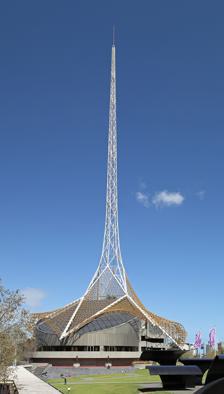
Building: Arts Centre Melbourne
Country: Australia
Year built: 1984
"The Playhouse, Melbourne" redirects here. For the historic theatre, see Garrick Theatre (Melbourne) . Performing arts centre in Victoria, Australia Arts Centre Melbourne Arts Centre Melbourne's spire Former names Victorian Arts Centre General information Type Performing arts centre Location Southbank , Victoria , Australia Coordinates 37°49′13″S 144°58′6″E / 37.82028°S 144.96833°E / -37.82028; 144.96833 Construction started 1973 ; 52 years ago ( 1973 ) Completed 1984 ; 41 years ago ( 1984 ) Owner Victorian Arts Centre Trust Height 162 m (531 ft) (was 115 m (377 ft) with original spire) Design and construction Architect(s) Roy Grounds and Company Other designers John Truscott Other information Public transit access Flinders Street station Tram routes 1 , 3 , 5 , 6 , 16 , 64 , 67 , 72 Website www .artscentremelbourne .com .au Victorian Heritage Register Official name Victorian Arts Centre Type State Registered Place Criteria a, b, d, e, f, g, h Designated 20 August 1982 Reference no. H1500 Heritage Overlay number HO760 Arts Centre Melbourne , originally known as the Victorian Arts Centre and briefly called the Arts Centre , is a performing arts centre consisting of a complex of theatres and concert halls in the Melbourne Arts Precinct , located in the central Melbourne suburb of Southbank in Victoria , Australia. It was designed by architect Sir Roy Grounds , the masterplan for the complex (along with the National Gallery of Victoria ) was approved in 1960 and construction began in 1973 following some delays. The complex opened in stages, with Hamer Hall opening in 1982 and the Theatres Building opening in 1984. Arts Centre Melbourne is located by the Yarra River and along St Kilda Road , one of the city's main thoroughfares, and extends into the Melbourne Arts Precinct . Major companies regularly performing include Opera Australia , The Australian Ballet , the Melbourne Theatre Company , The Production Company , Victorian Opera , Bell Shakespeare , Bangarra Dance Theatre and the Melbourne Symphony Orchestra . Arts Centre Melbourne also hosts many Australian and international performances and production companies. Arts Centre Melbourne is listed on the Victorian Heritage Register . History Background Arts Centre Melbourne's site has long been associated with arts and entertainment; in the early 20th century it was occupied variously by a permanent circus venue, an amusement park, a cinema and a dance hall. The area was a popular venue featuring the Olympia Dancing Place, the Glaciarium Ice-Skating Rink, a Japanese tea house, Snowden Gardens, the Trocadero and the Princes Court with a miniature train and water-chute. The Wirth's Circus appeared in 1907 with a 5000-seat auditorium. In the book A Place Across the River , Vicki Fairfax described the lot as a "oddly shaped piece of land" considered a sacred public spot by the locals. During World War II there was a push to establish a new home for the National Gallery of Victoria , along with a state theatre, on the site. The construction was difficult due to the triangular parcel of land the construction was planned on. However, by the 1960s, all the entertainment had left and the lot had turned into an improvised parking for city workers. Plans and construction (1960s–1970s) After many years of discussion, Roy Grounds was chosen as the architect, and his master plan of a gallery and an adjacent theatre under a tall copper spire was approved in 1960. One of the main challenge of the construction was to dry up and retain the waters out of the base, as the construction went as deep as 7 m (23 ft) below water levels. The original spire envisaged by Grounds was 115 m (377 ft) tall, and because of its complexity was one of the first structures in Australia to rely on computer-aided-design (CAD). The gallery was completed in 1968, with the theatres to be built in a second stage. Responsibility for the project lay with the building committee, established in 1956 and chaired by Kenneth Myer from 1965 to 1989. For twenty-five years the committee was a consistent force in the completion of the complex. Actor and film director George Fairfax , having joined the project in 1972, was appointed the first general manager of the building committee and then the trust, a position he held until 1989. As a result, Fairfax played an influential role in administration of Arts Centre Melbourne's development. In the early 1970s, due to the expansion of the size of both the theatre and the concert hall required, the addition of a smaller second theatre, and to accommodate difficulties associated with the geology of the site, Roy Grounds completely redesigned the project. The concert hall was separated out and placed in the riverbank, and the theatres building expanded above ground, with a latticework spire above. Work began on the theatre site in 1973, but excavations were not completed until 1978, two years later than expected. Work began on the concert hall site in 1976. During the first phase of the project from 1972 until 1979 responsibility was with Rupert Hamer as Minister for the Arts (and premier) and during the main construction phase from 1979 to 1982 with Norman Lacy as Minister for the Arts (and Minister of Educational Services). After significant public controversy, political inquiry and financial reassessment, the spire was completed by the Minister for the Arts, Norman Lacy , installing the lightning conductor rod at its pinnacle on 20 October 1981. Arts Minister Norman Lacy, with General Manager George Fairfax, preparing to install the lightning conductor to the spire of the Victorian Arts Centre on 20 October 1981 to complete its construction. Once the buildings were nearly complete, and with the death of Grounds in 1981, Academy Award -winning expatriate set designer John Truscott , was employed to decorate the interiors. His work was constrained only by a requirement to leave elements already constructed, such as Ground's faceted cave-like concert hall interior, to which he applied mineral finishes, and his steel mesh draped ceiling in the State Theatre , to which he added perforated brass balls. During his tenure, Arts Minister Norman Lacy was constantly called on to defend the Victorian Arts Centre Trust and its construction program during some highly charged public debates in the parliament. He had to defend the acoustics, the design of the spire, the rejection of the proposed changes to the Concert Hall interiors, the BASS ticketing system of the project, as well as its delays and cost over runs. The Victorian Arts Centre's management and administration was set up under the Victorian Arts Centre Act 1979 introduced into the Victorian parliament by Minister for the Arts, Norman Lacy. The trustees were appointed by the Governor in Council, on the recommendation of the minister. The trust were given responsibility for the operation and programming of the publicly owned performing arts spaces that make up the Victorian Arts Centre – the Theatres Building beneath the Spire, Hamer Hall and the Sidney Myer Music Bowl . Redevelopment (1981) Soon after the legislation to establish the trust was passed, Norman Lacy and George Fairfax undertook a study trip to North America and Europe to assess administrative arrangements, educational programs and community initiatives at major performing arts centres in Los Angeles , San Francisco , New York , Washington , Toronto , Ottawa , London and Paris . The result was the development of Arts Centre Melbourne's management structure during 1981 and a suite of opening and on-going initiatives. The Concert Hall opened in November 1982, while substantial work remained to be done on the Theatres site. The rest of Arts Centre Melbourne was opened progressively in 1984, with the Theatres building officially opened in October that year. This signified the completion of one of the largest public works projects in Victorian history, which had been undertaken over a period of almost twenty-five years. Arts Centre Melbourne is unusual in that its theatres and concert hall are built largely underground. Hamer Hall, situated closest to the river, was initially planned to be almost entirely underground, thus providing a huge open vista between the theatre spire, the river and Flinders Street railway station . However, construction problems with the foundations, including water seepage, meant the structure had to be raised to three storeys above ground. Similarly, budget constraints meant that Grounds' design for the Theatres Building, which included a copper-clad spire, were shelved, and a shortened un-clad design was substituted. This was eventually replaced with the current "full-height" un-clad spire. By the mid-1990s, signs of deterioration became apparent on the upper spire structure and Arts Centre Melbourne's Trust decided to replace the spire. The new spire was completed in 1996, and reaches 162 m (531 ft), though still based on Grounds' original design. The spire is illuminated with some 6,600 m (21,700 ft) of optic fibre tubing, 150 m (490 ft) of neon tubing on the mast and 14,000 incandescent lamps on the spire's skirt. The metal webbing of the spire was inspired by the billowing of a ballerina's tutu and the Eiffel Tower . 2000s In early 2008, a wedge-tailed eagle and peregrine falcon were utilised to deter groups of sulphur-crested cockatoos from damaging the spire's electrical fittings and thimble-sized lights. On 1 January 2012 the spire was accidentally set afire by New Year's Eve fireworks. Two sides of the structure were set ablaze by fireworks that apparently discharged improperly, causing flaming debris to fall to the ground. The fire burned for about forty minutes, causing only cosmetic damage to the tower. In February 2016, two protesters climbed the spire of the centre to protest Nauru detention centre deportations. They stayed on top of the spire for 11 hours, and disrupted a programmed light show. They unfurled a banner reading #letthemstay . They were not arrested. As of 2022 [update] there are plans for a major upgrade of the theatre, as part of the $1.7 billion Melbourne Arts Precinct Transformation project. Building and venues Interior of Hamer Hall prior to the 2010–2012 redevelopment Arts Centre Melbourne features a large steel spire with a wrap-around base. It is a complex of distinct venues. Hamer Hall is a separate building and the largest of the venues. The other venues (the State Theatre, Playhouse, Fairfax Studio and The Show Room) are housed in the Theatres Building (under the spire). Hamer Hall Hamer Hall (formerly the Melbourne Concert Hall) is a 2,466-seat concert hall – the largest venue in Arts Centre Melbourne's complex, used for orchestra and contemporary music performances. It was opened in 1982 and was later renamed Hamer Hall in honour of Sir Rupert Hamer (the 39th Premier of Victoria ) shortly after his death in 2004. State Theatre The State Theatre is located in the Theatres Building of Arts Centre Melbourne under the spire, and is a 2,079-seat theatre used for opera , ballet and theatre performances. It was opened in 1984, and has one of the largest stages in the World. Playhouse The Playhouse is also located in the Theatres Building of Arts Centre Melbourne and is an 884-seat theatre used for plays and dance performances. It was also opened in 1984. The premiere production was the Melbourne Theatre Company 's staging of Euripides ' Medea , starring Zoe Caldwell and Patricia Kennedy . Fairfax Studio The Fairfax Studio is also located in the Theatres Building of Arts Centre Melbourne and is a 376-seat theatre. It was also opened in 1984. The Show Room The Show Room is located between the Playhouse and Fairfax Studio within the Theatres Building and is an intimate 150-seat studio theatre. It was opened in 2024. Galleries Arts Centre Melbourne also houses dedicated gallery spaces including newly opened Australian Music Vault (formally Gallery 1 and the George Adams Gallery) on Level 6 (Ground level), Gallery 2 on Level 7, the St Kilda Road Foyer Gallery and the Smorgon Family Plaza, whose walls and central areas are used for exhibitions, in the Theatres Building. The Sidney Myer Music Bowl , situated in nearby Kings Domain , is an outdoor arena also managed by Arts Centre Melbourne. It seats 12,000 on the lawn area and 2,150 in reserved seating, and is used for music concerts. Australian Performing Arts Collection Main article: Australian Performing Arts Collection The Australian Performing Arts Collection at Arts Centre Melbourne is the foremost and largest specialist performing arts collection in Australia, with over 510,000 items relating to the history of circus, dance, music, opera and theatre in Australia and of Australian performers overseas. Many of Australia's national performing arts companies are represented in the archives. Kenneth Myer Medallion for the Performing Arts The Arts Centre presented the Kenneth Myer Medallion for the Performing Arts between 1994 and 2010. People In August 2022 Karen Louise Quinlan AM was appointed chief executive of Arts Centre Melbourne, with the new role starting on 3 October 2022. After 18 years of director of Bendigo Art Gallery , Quinlan had headed the National Portrait Gallery in Canberra from December 2018 until September 2022. At the time of her appointment to NPGA, Quinlan was also Professor of Practice at the La Trobe Art Institute at Bendigo . Quinlan was made a Member of the Order of Australia in the 2019 Australia Day Honours list, "For significant service to the visual arts as an administrator and gallery curator, and to higher education". See also List of concert halls References